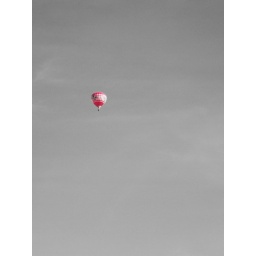
High up, pink in the sky